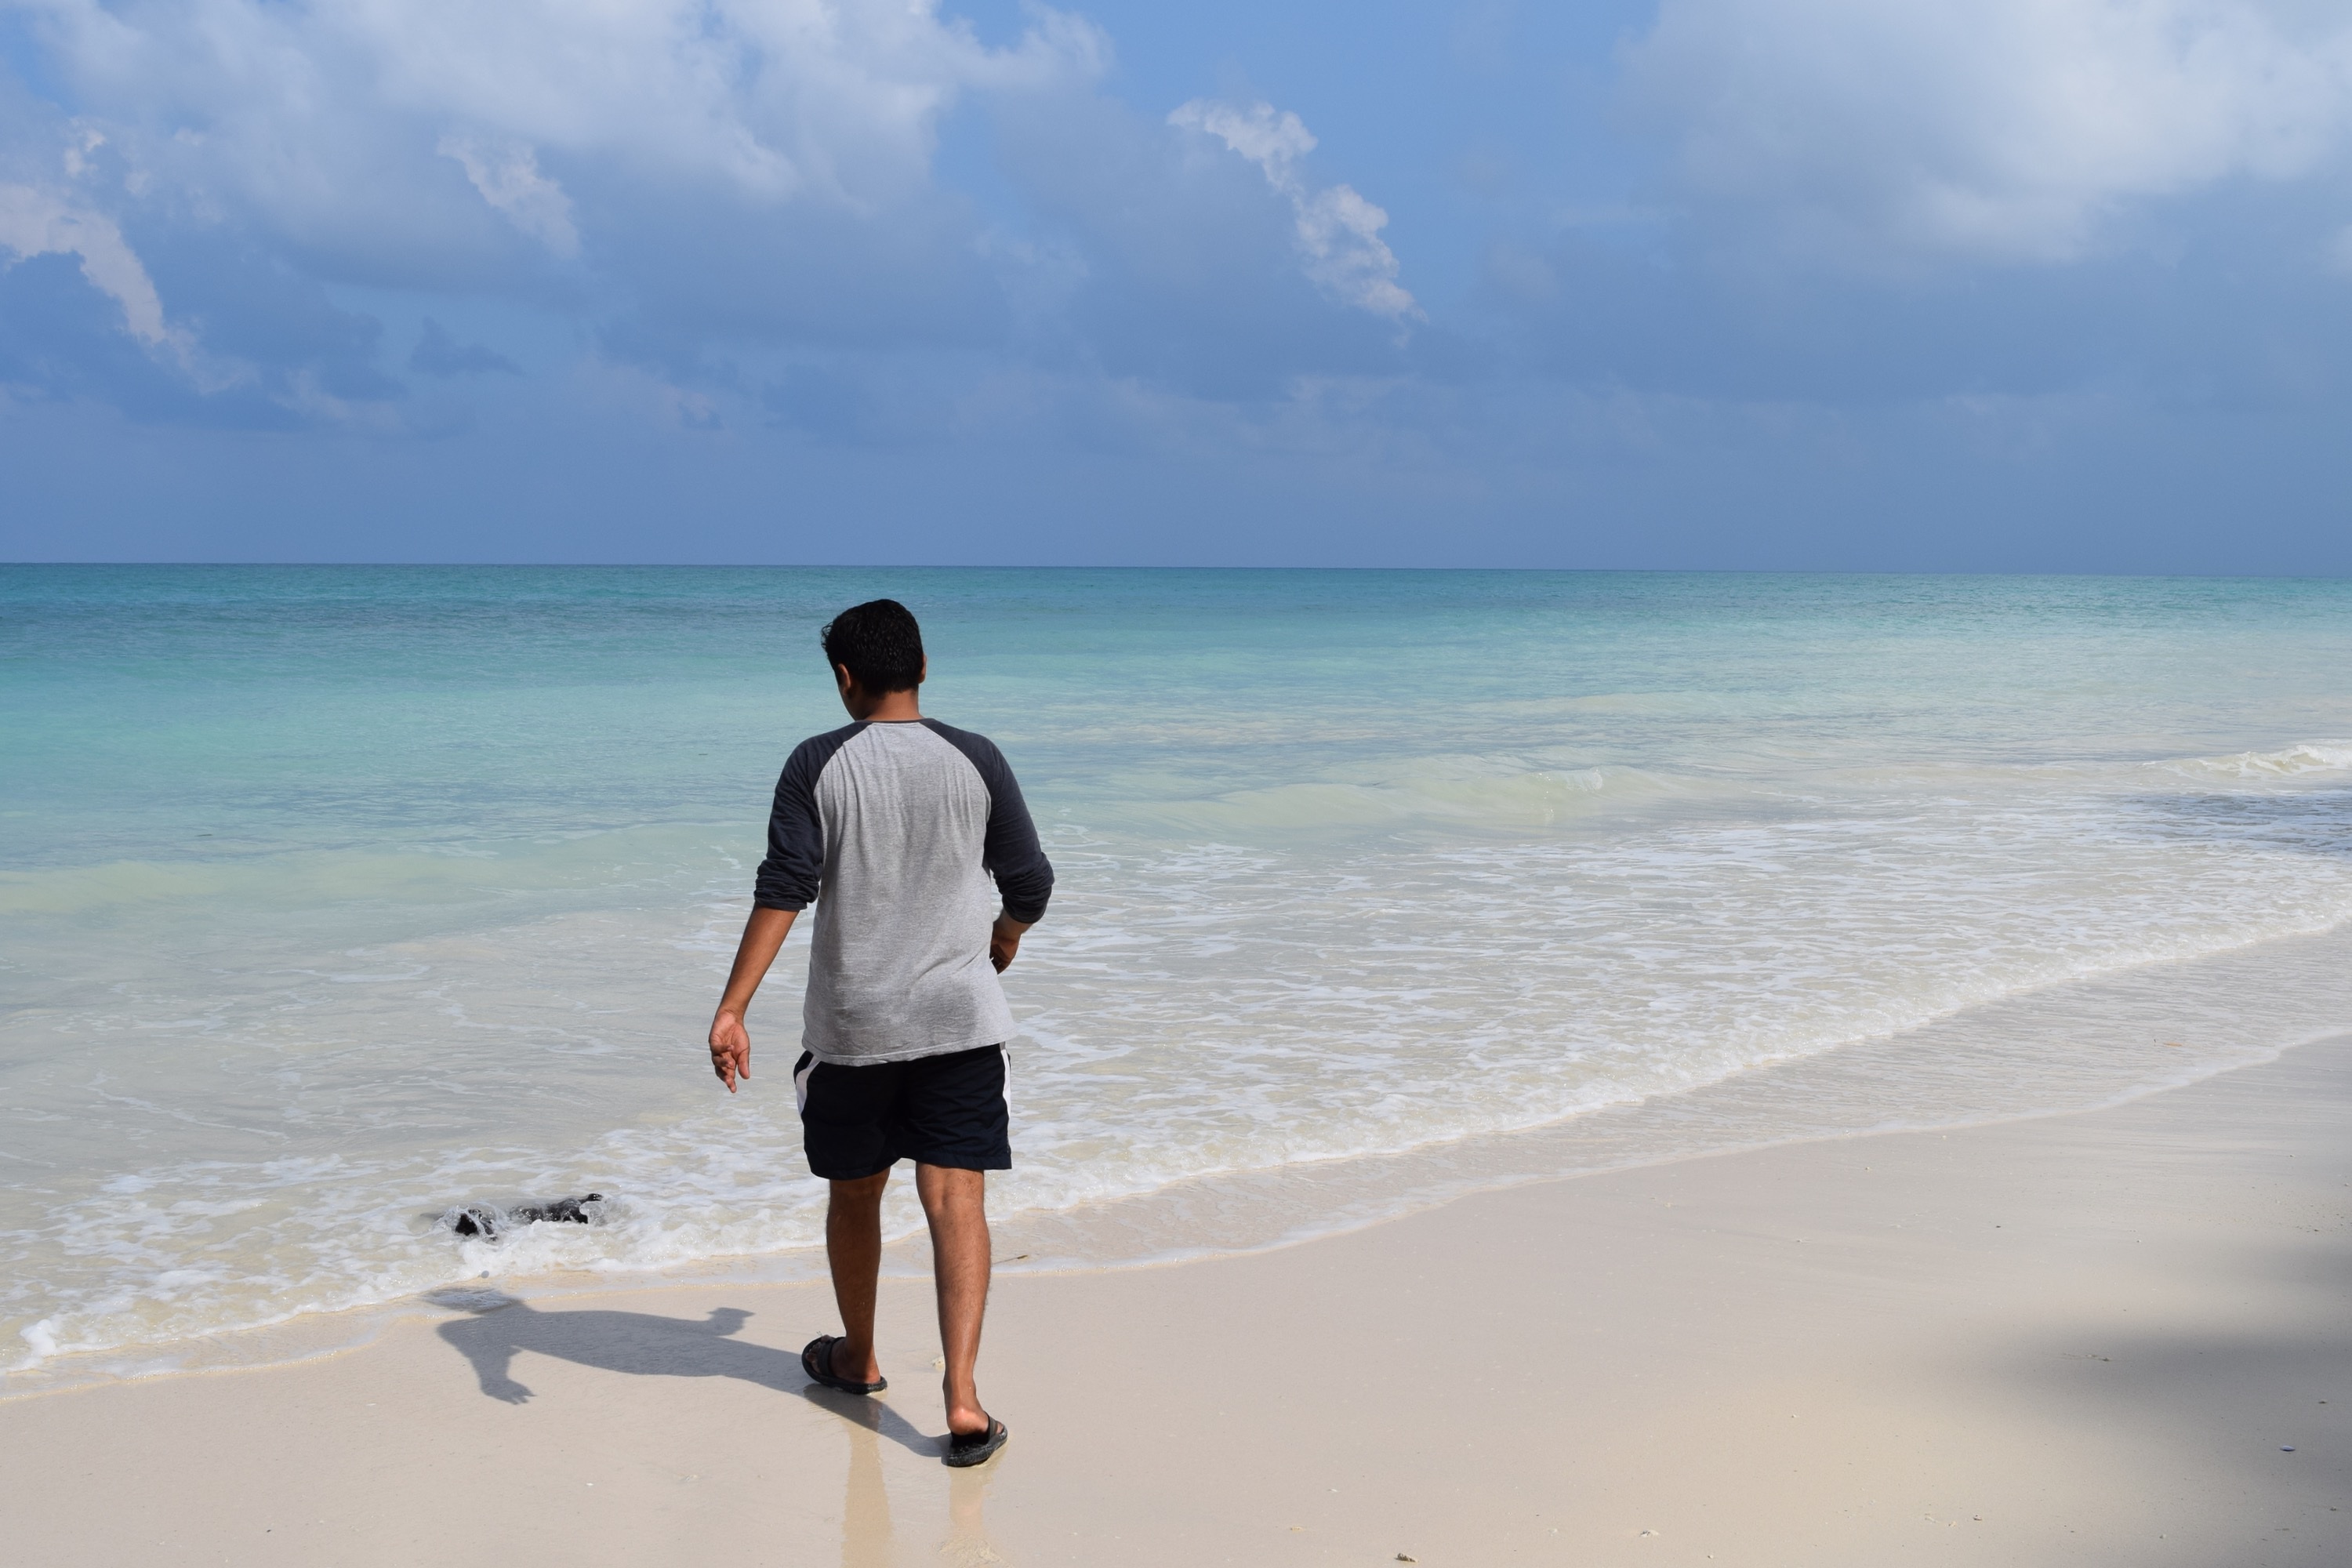
beach, sea, coast, sand, ocean, horizon, shore, wave, vacation, bay, material, body of water, cape, wind wave